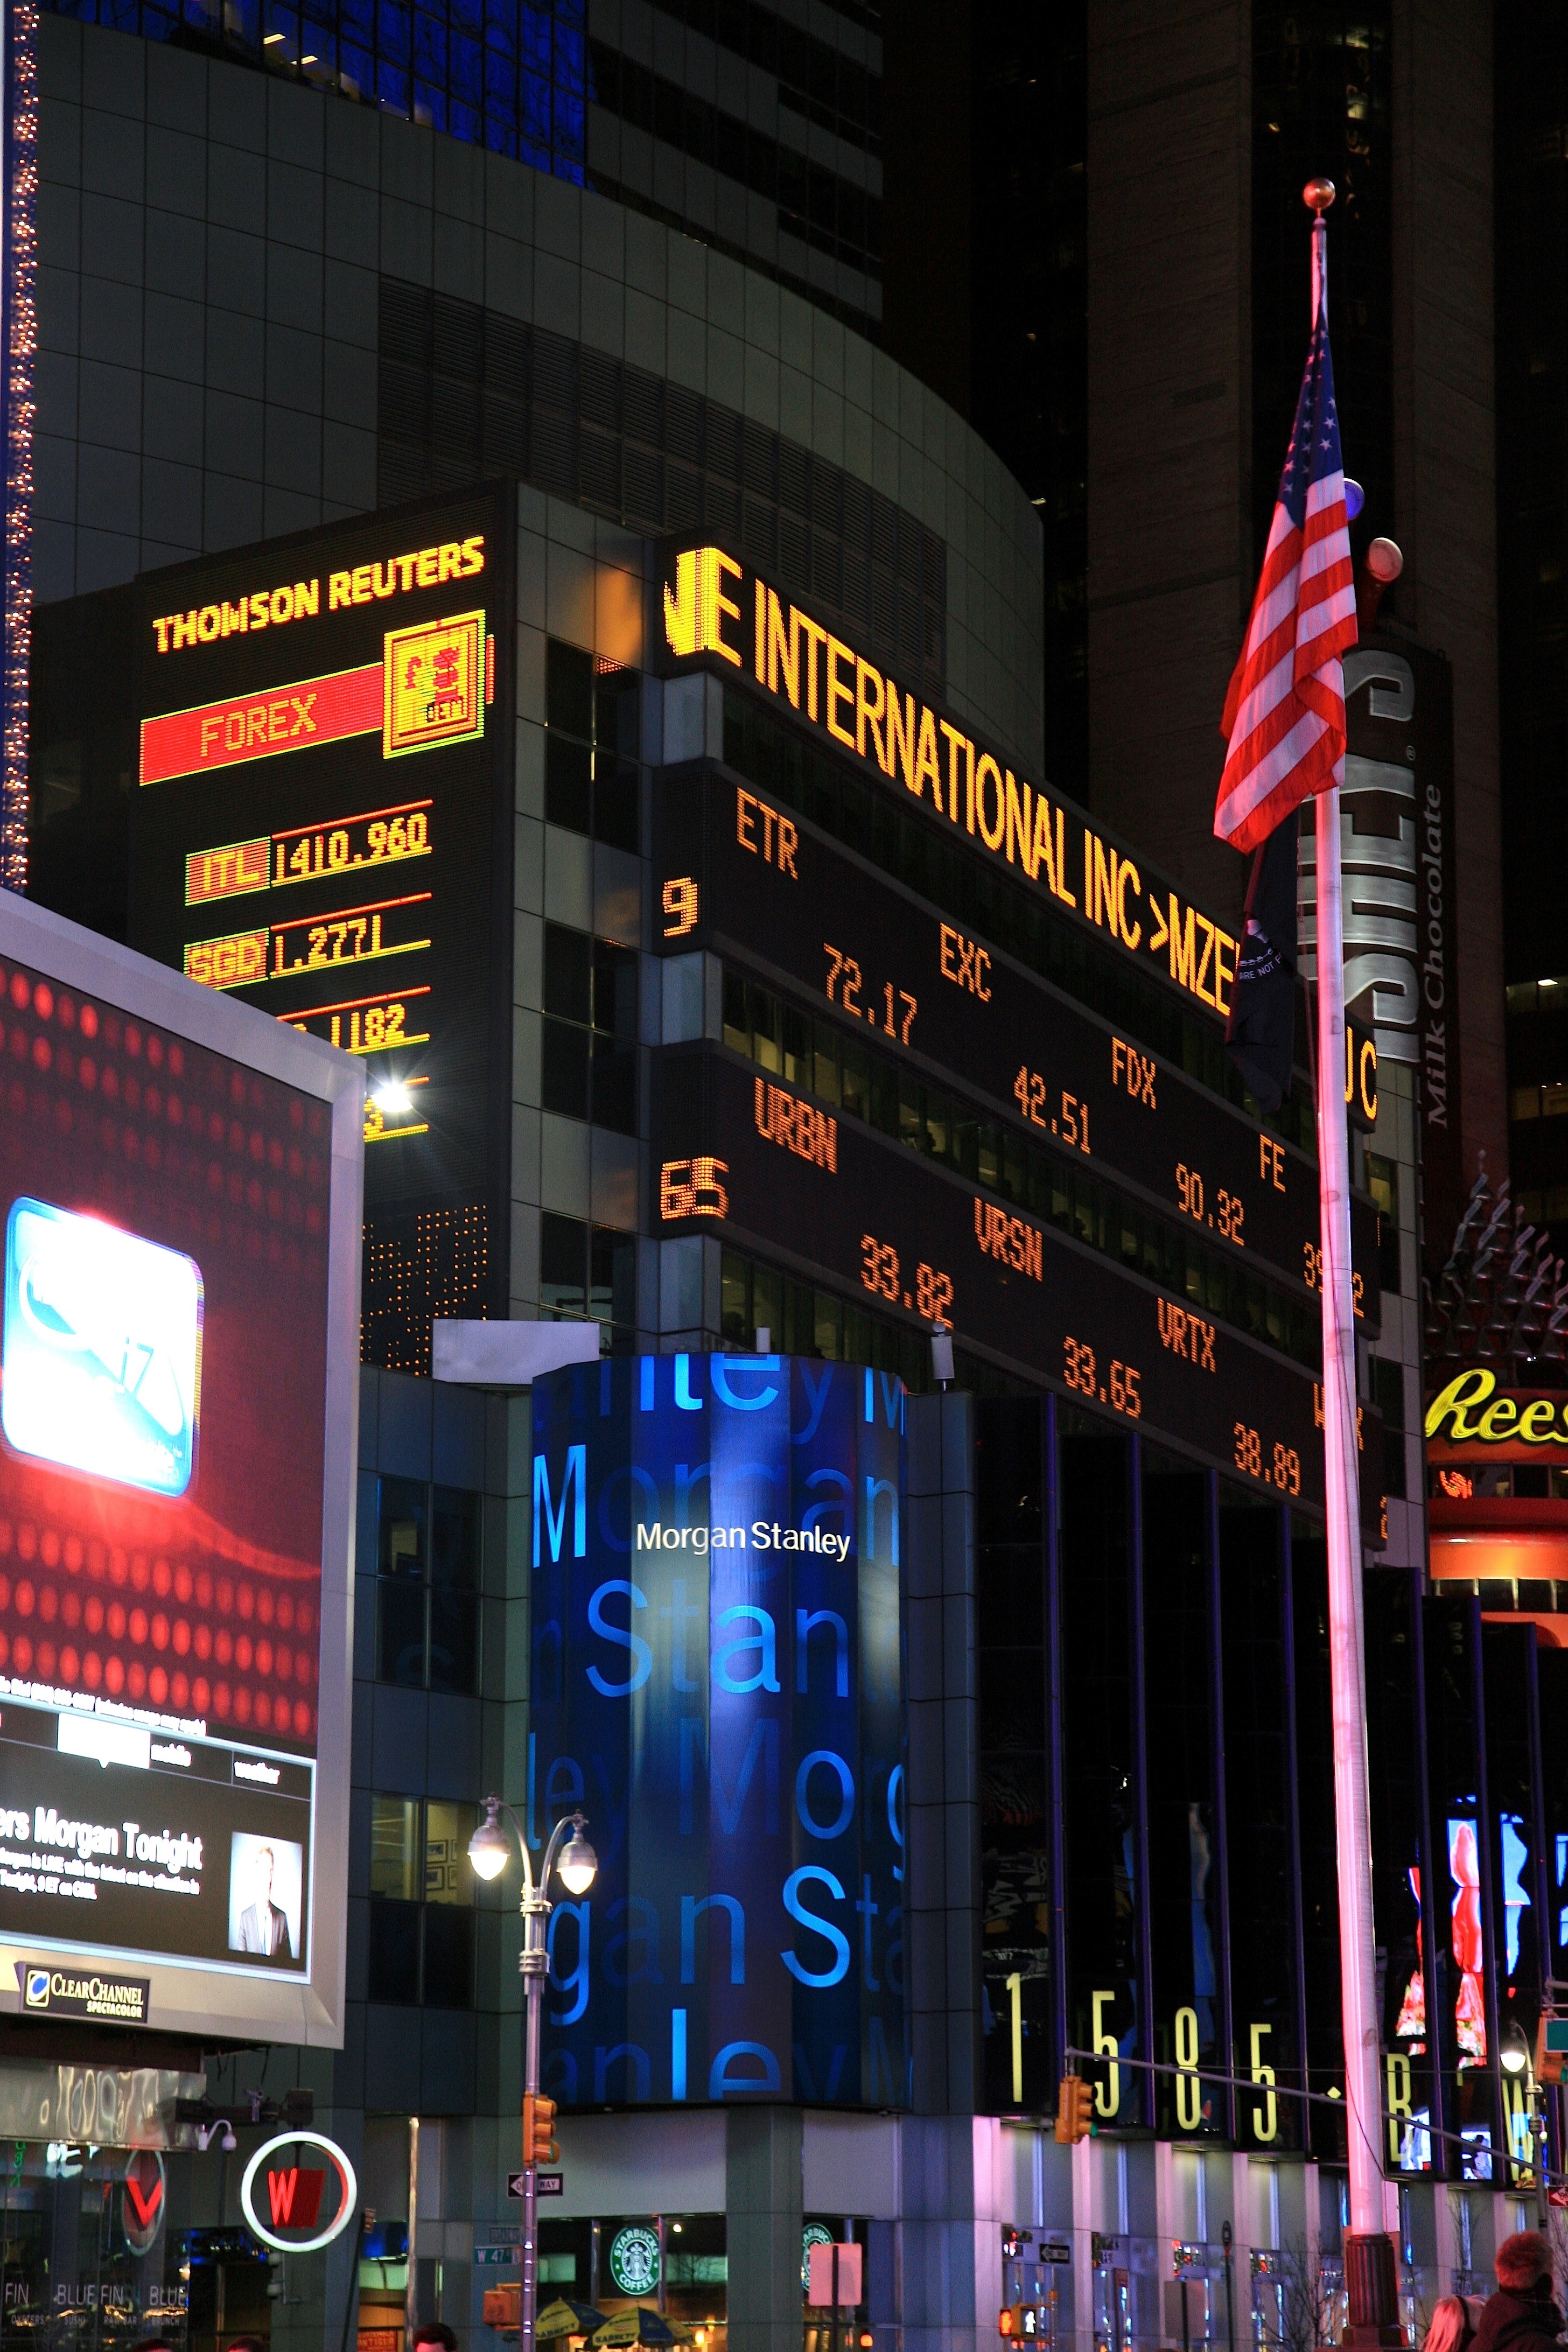
night, advertising, signage, neon, neon sign, metropolis, display device, electronic signage, flat panel display